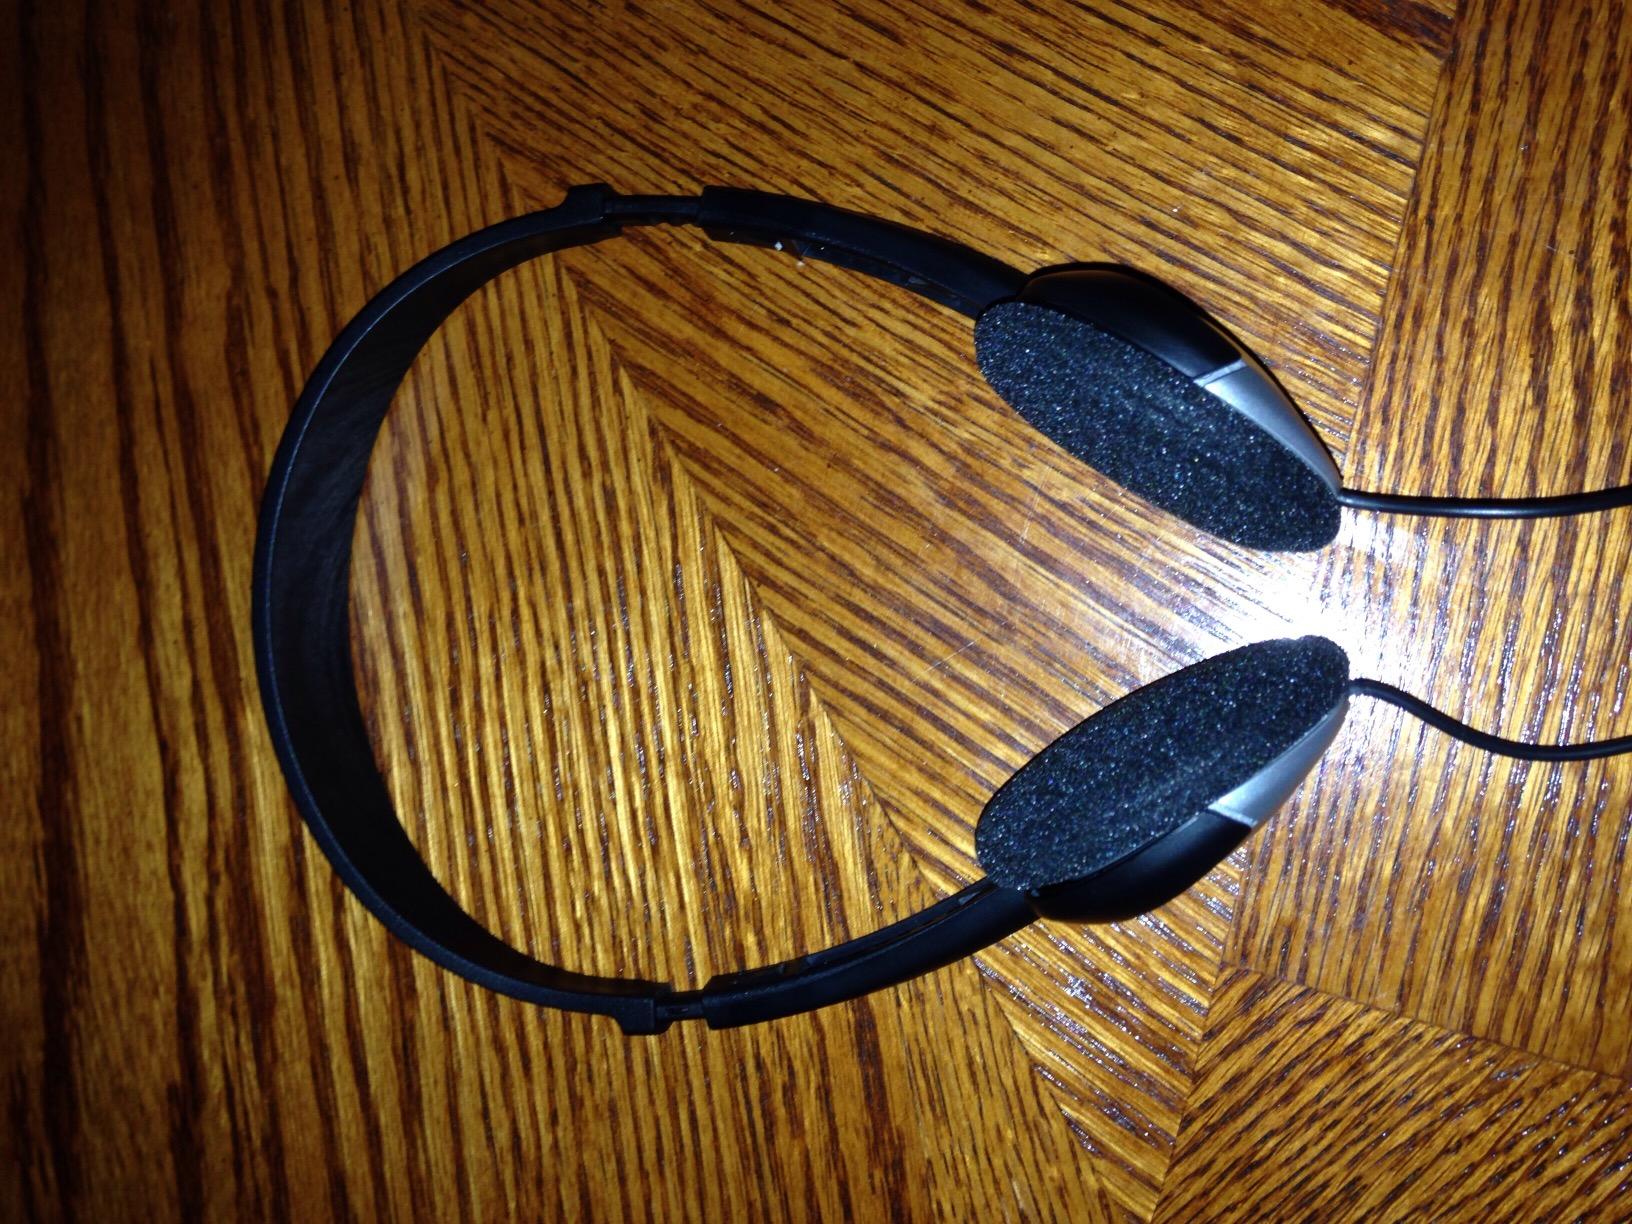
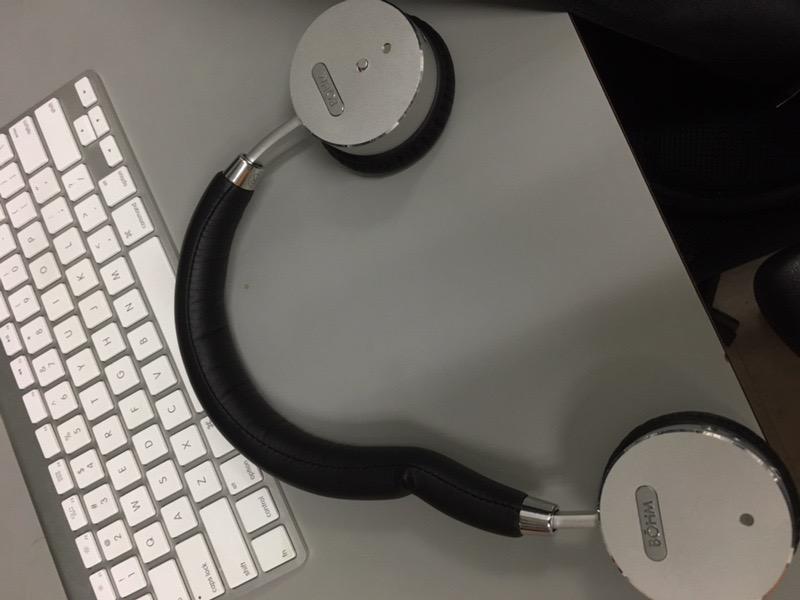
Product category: headphones
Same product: no